Alibi (1942 film)

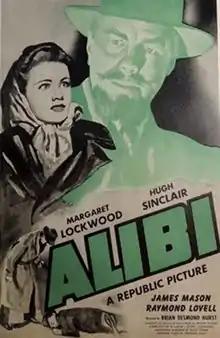
U.S. poster

Alibi is a 1942 British mystery film directed by Brian Desmond Hurst and starring Margaret Lockwood, James Mason and Hugh Sinclair. The screenplay was by Herbert Juttke, Roy Carter and Jacques Companeez, adapted from the French novel "L'Alibi" by Marcel Achard.